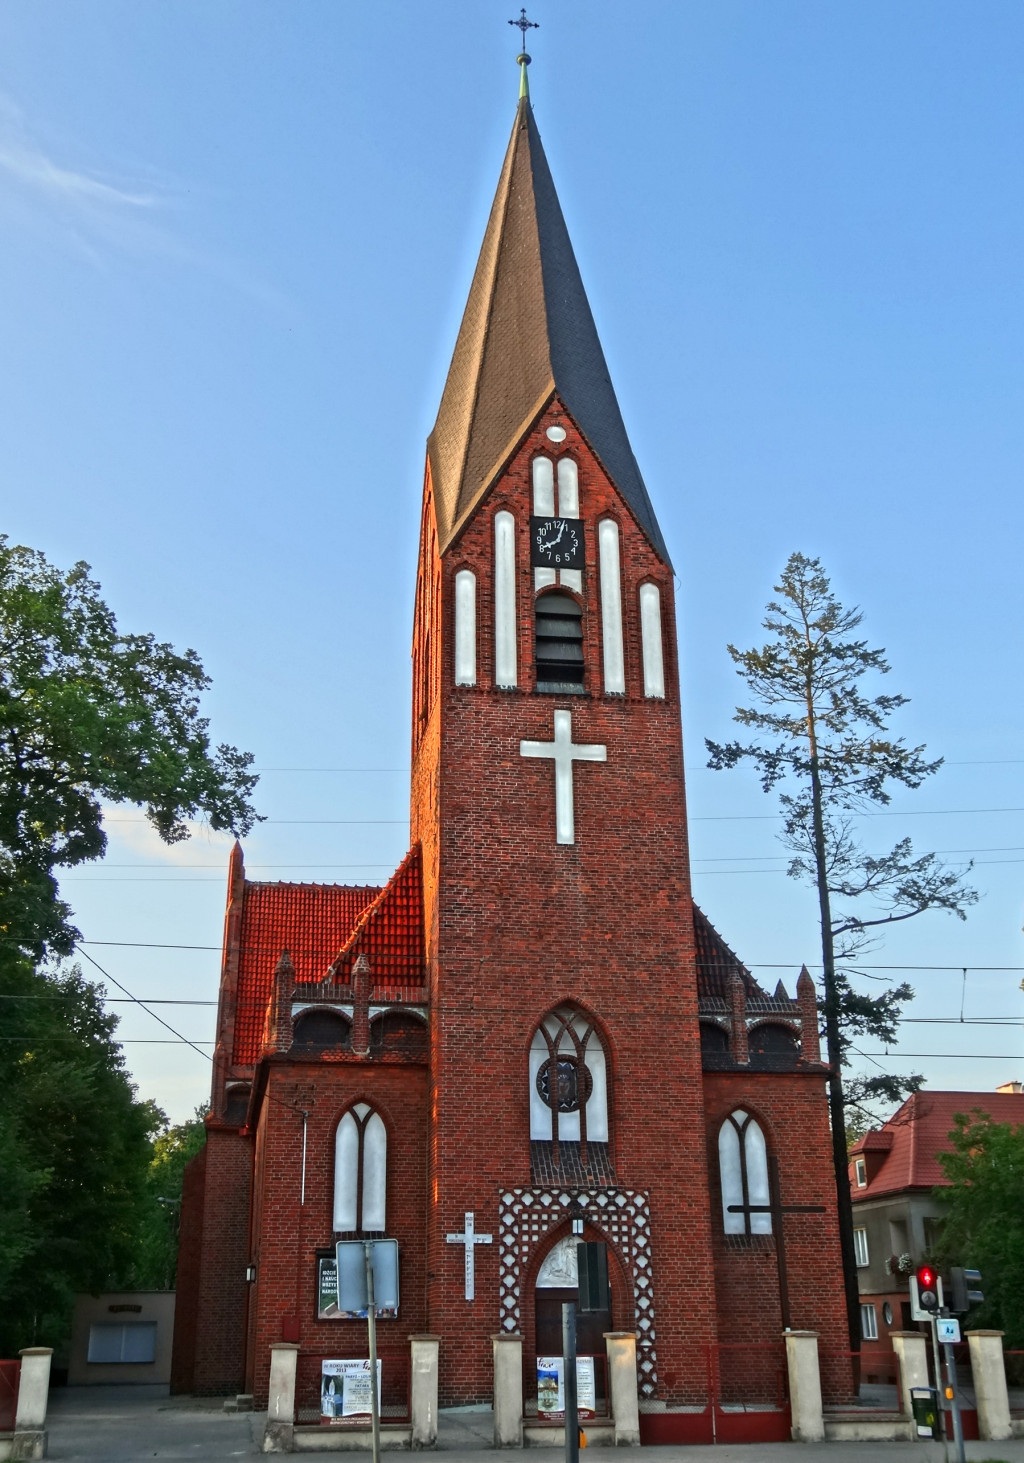
architecture, town, building, tower, landmark, church, chapel, place of worship, clock tower, bell tower, religious, spire, steeple, poland, christianity, bydgoszcz, divine mercy church